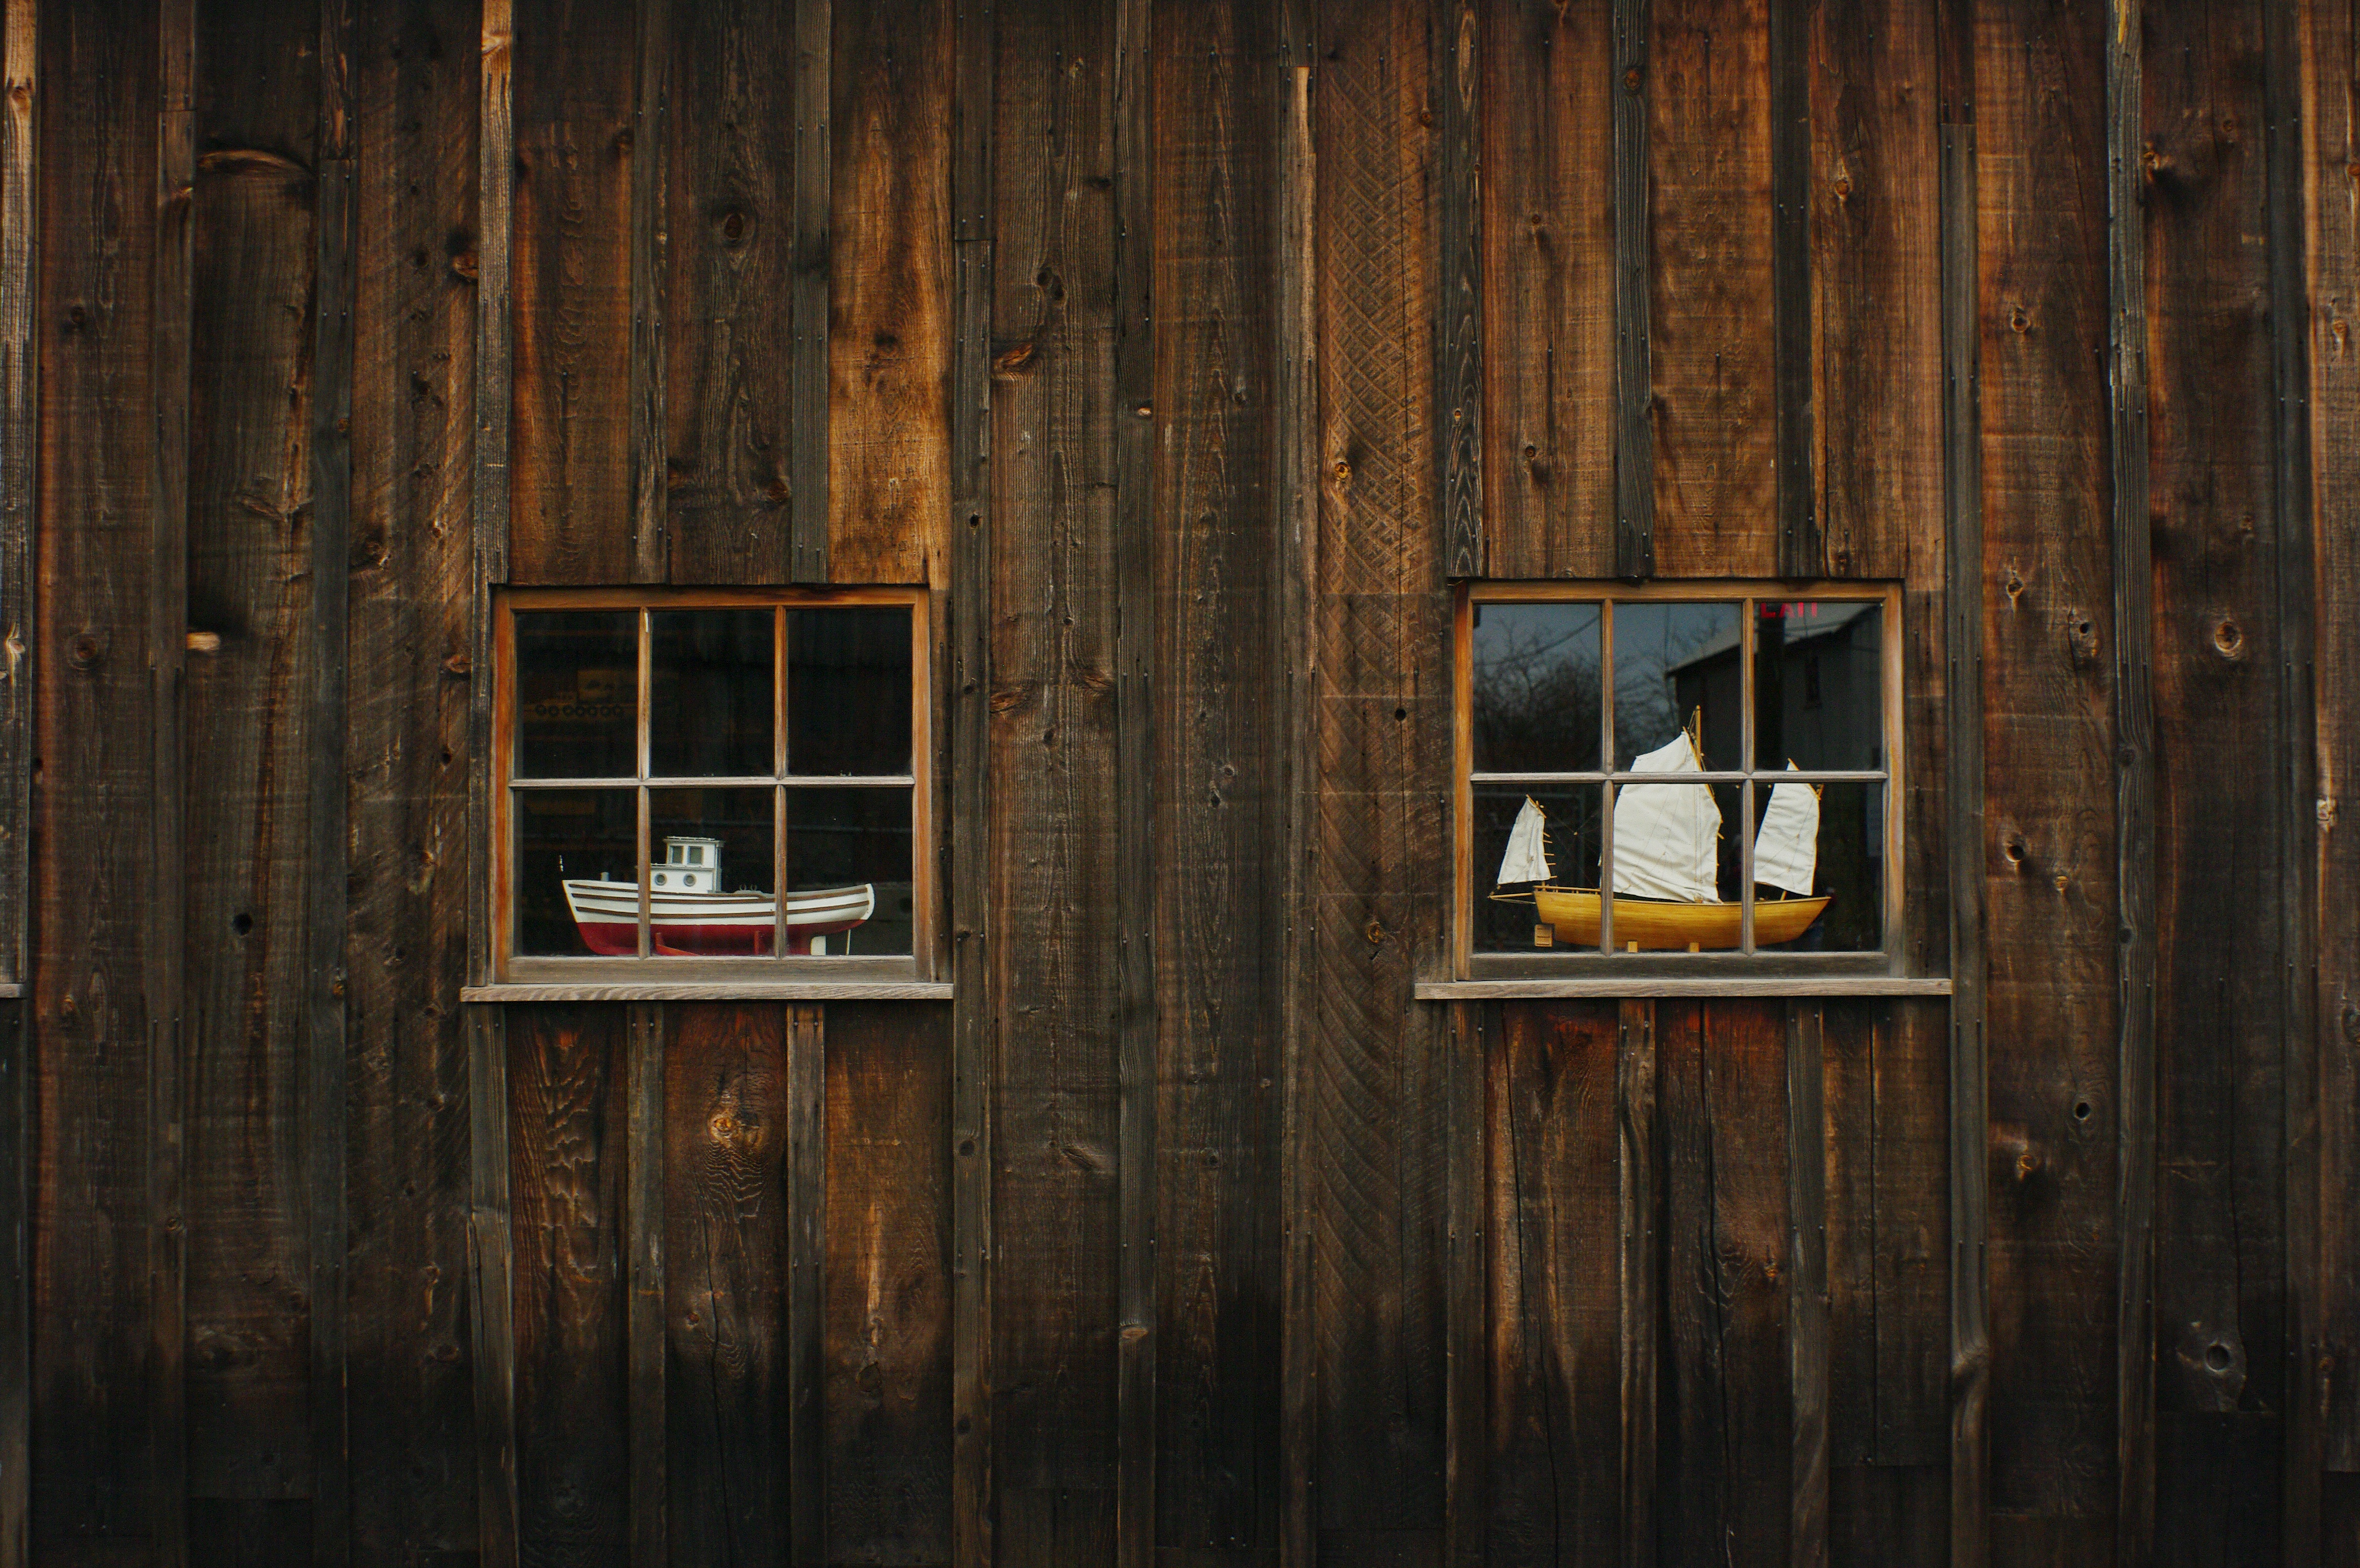
wood, boat, house, window, wall, door, design, wooden, symmetry